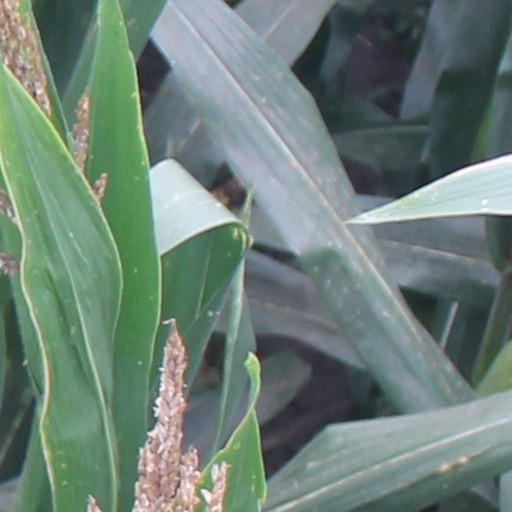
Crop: maize; corn